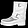
Label: Ankle boot